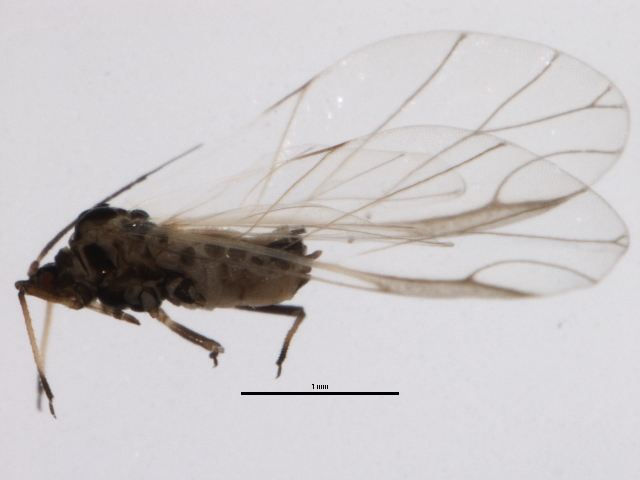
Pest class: bird_cherry_oat_aphid